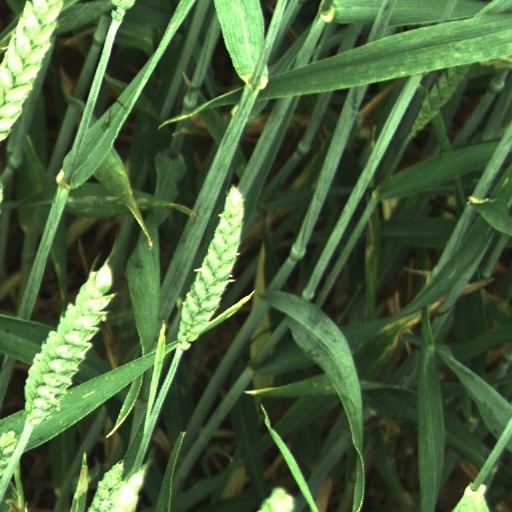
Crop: wheat